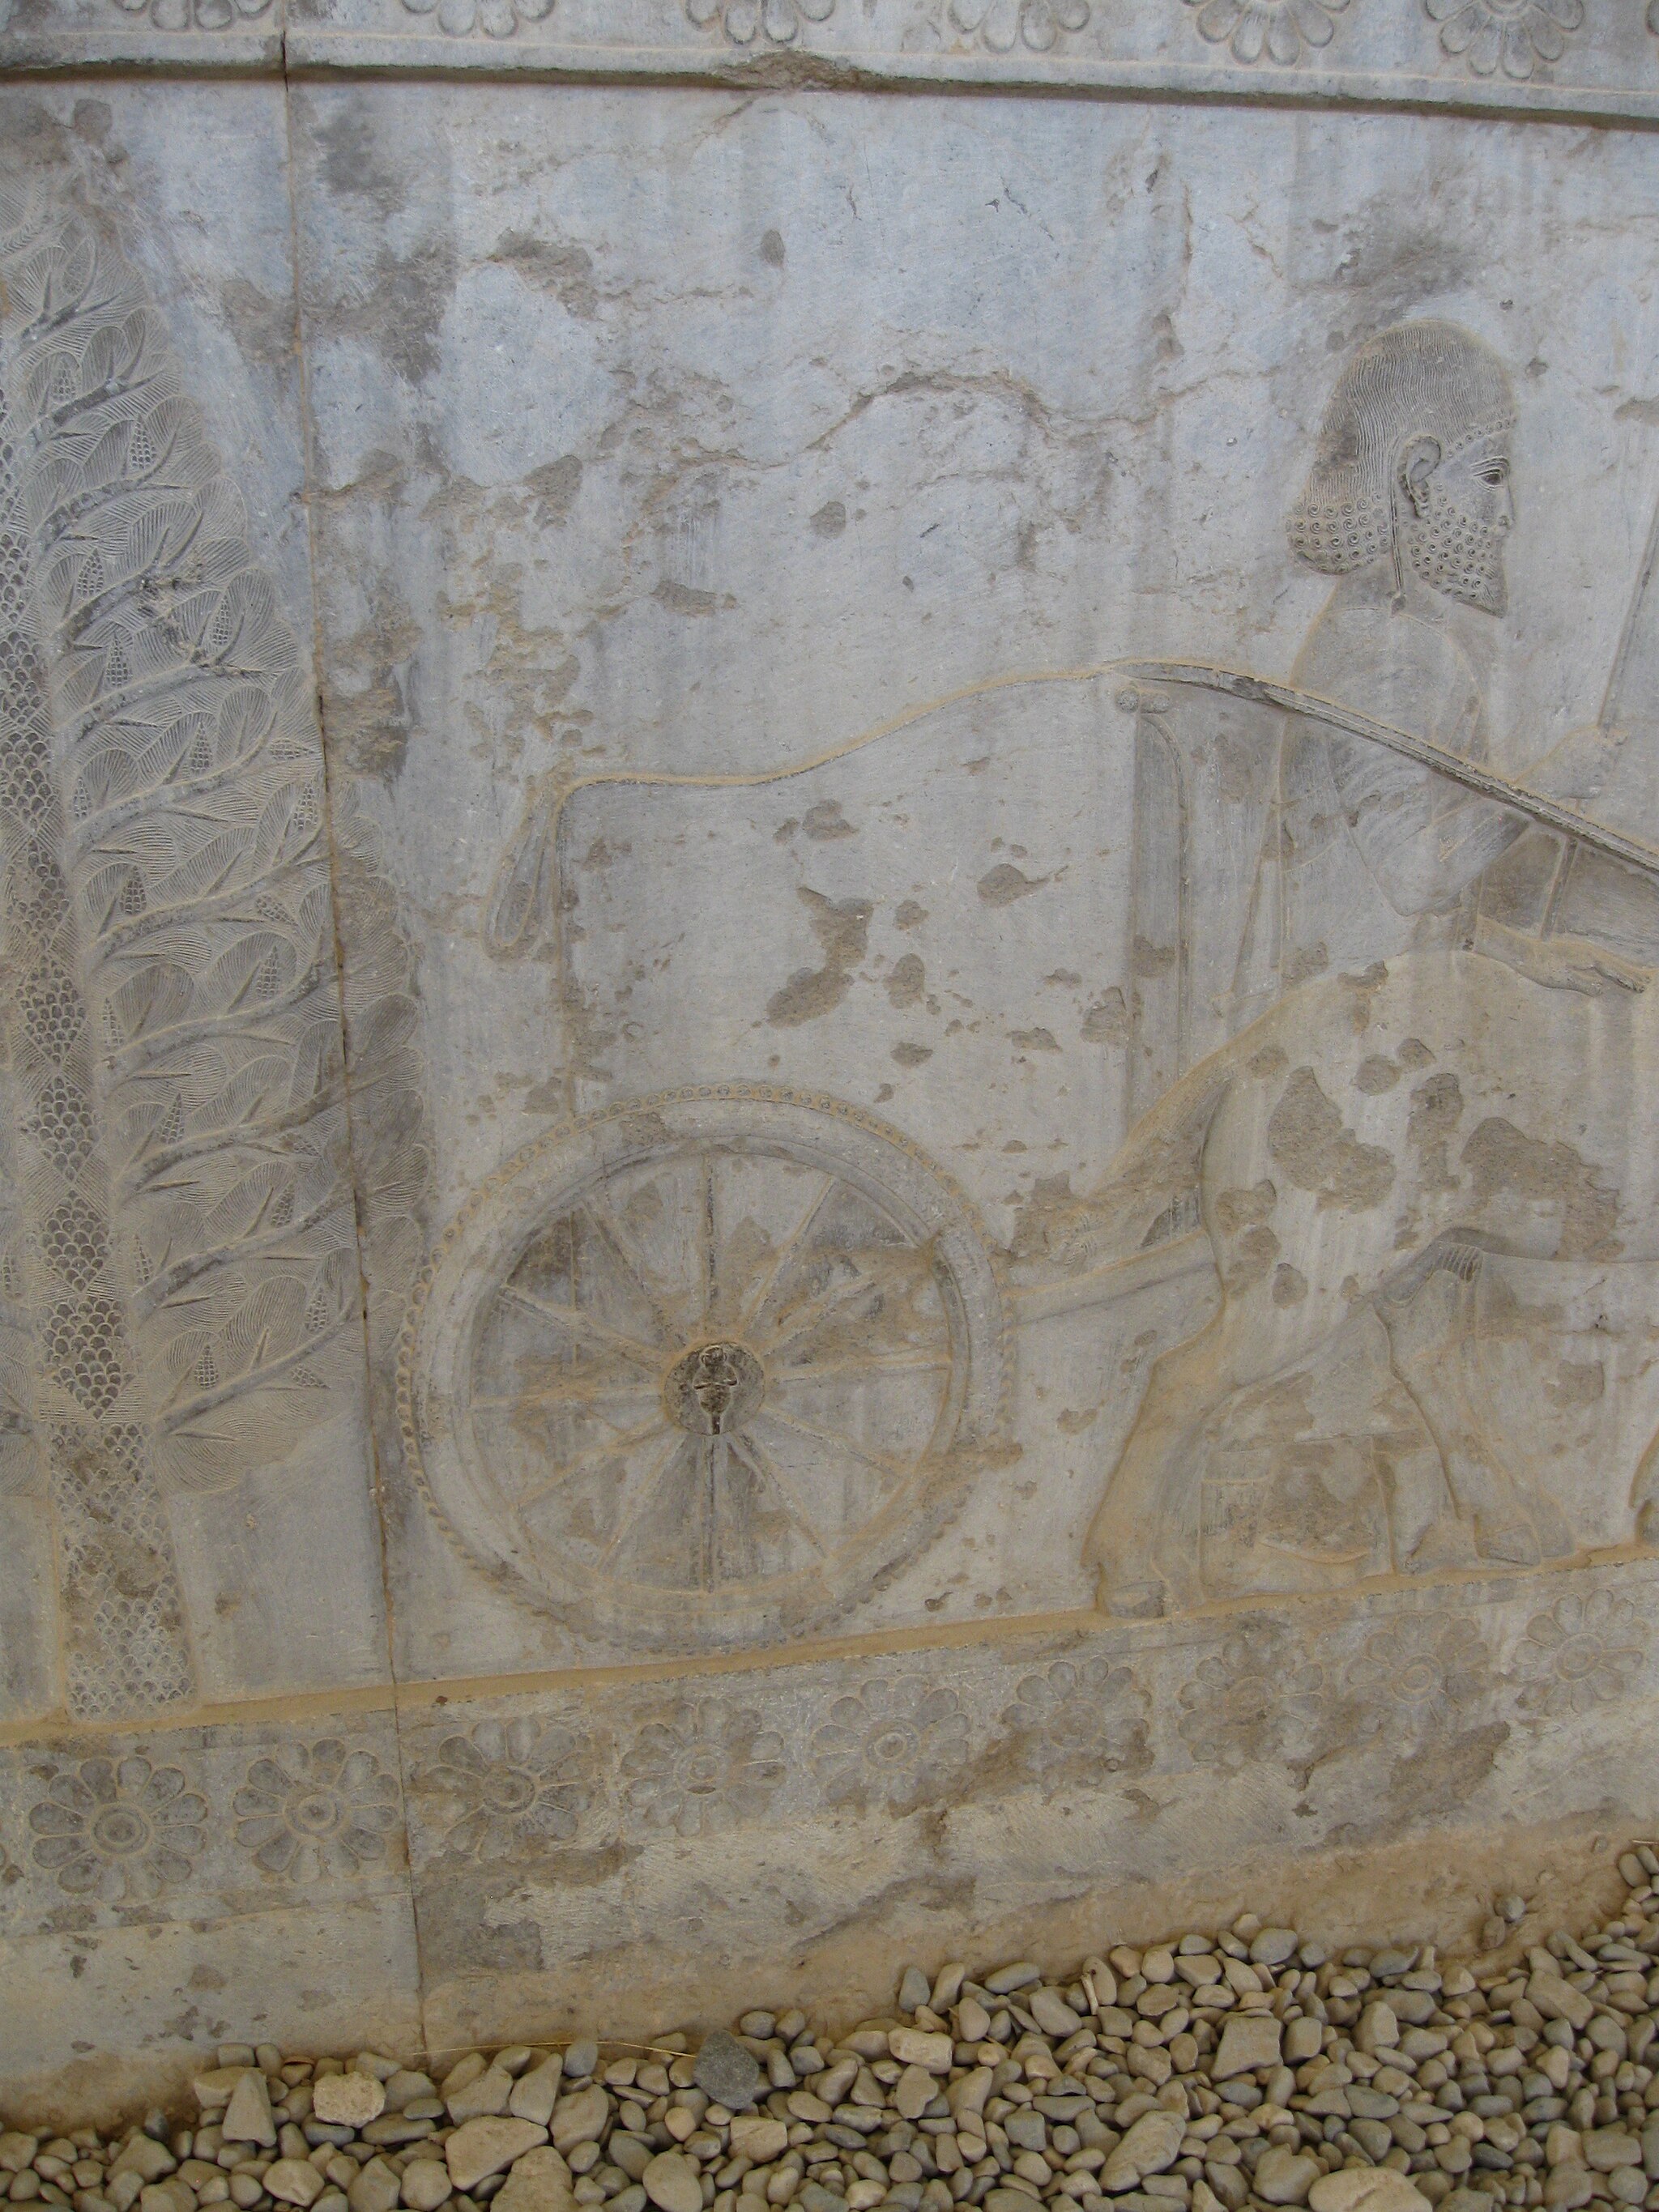
Title: Persepolis 18 - FP
Date: 2010-05-28 16:41:34
Categories: Persepolis, Self-published work, Images from Wiki Loves Monuments 2023 in Iran, Cultural heritage monuments in Iran with known IDs, Images from Wiki Loves Monuments 2023, Uploaded via Campaign:wlm-ir, Images from Wiki Loves Monuments in Marvdasht